Congregation of the Sisters of Misericorde

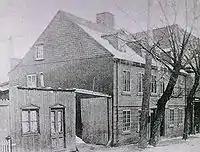
House on Wolfe Street in Montreal's Quebec Faubourg. In 1846, the Hospice de Sainte-Pelagie, founded by Rosalie Cadron-Jetté, moved to that location.

The Sisters of Misericorde were a religious congregation founded by Marie-Rosalie Cadron-Jetté (1794–1864) in Montreal, Canada East, in 1848 and was dedicated to nursing the poor and unwed mothers.